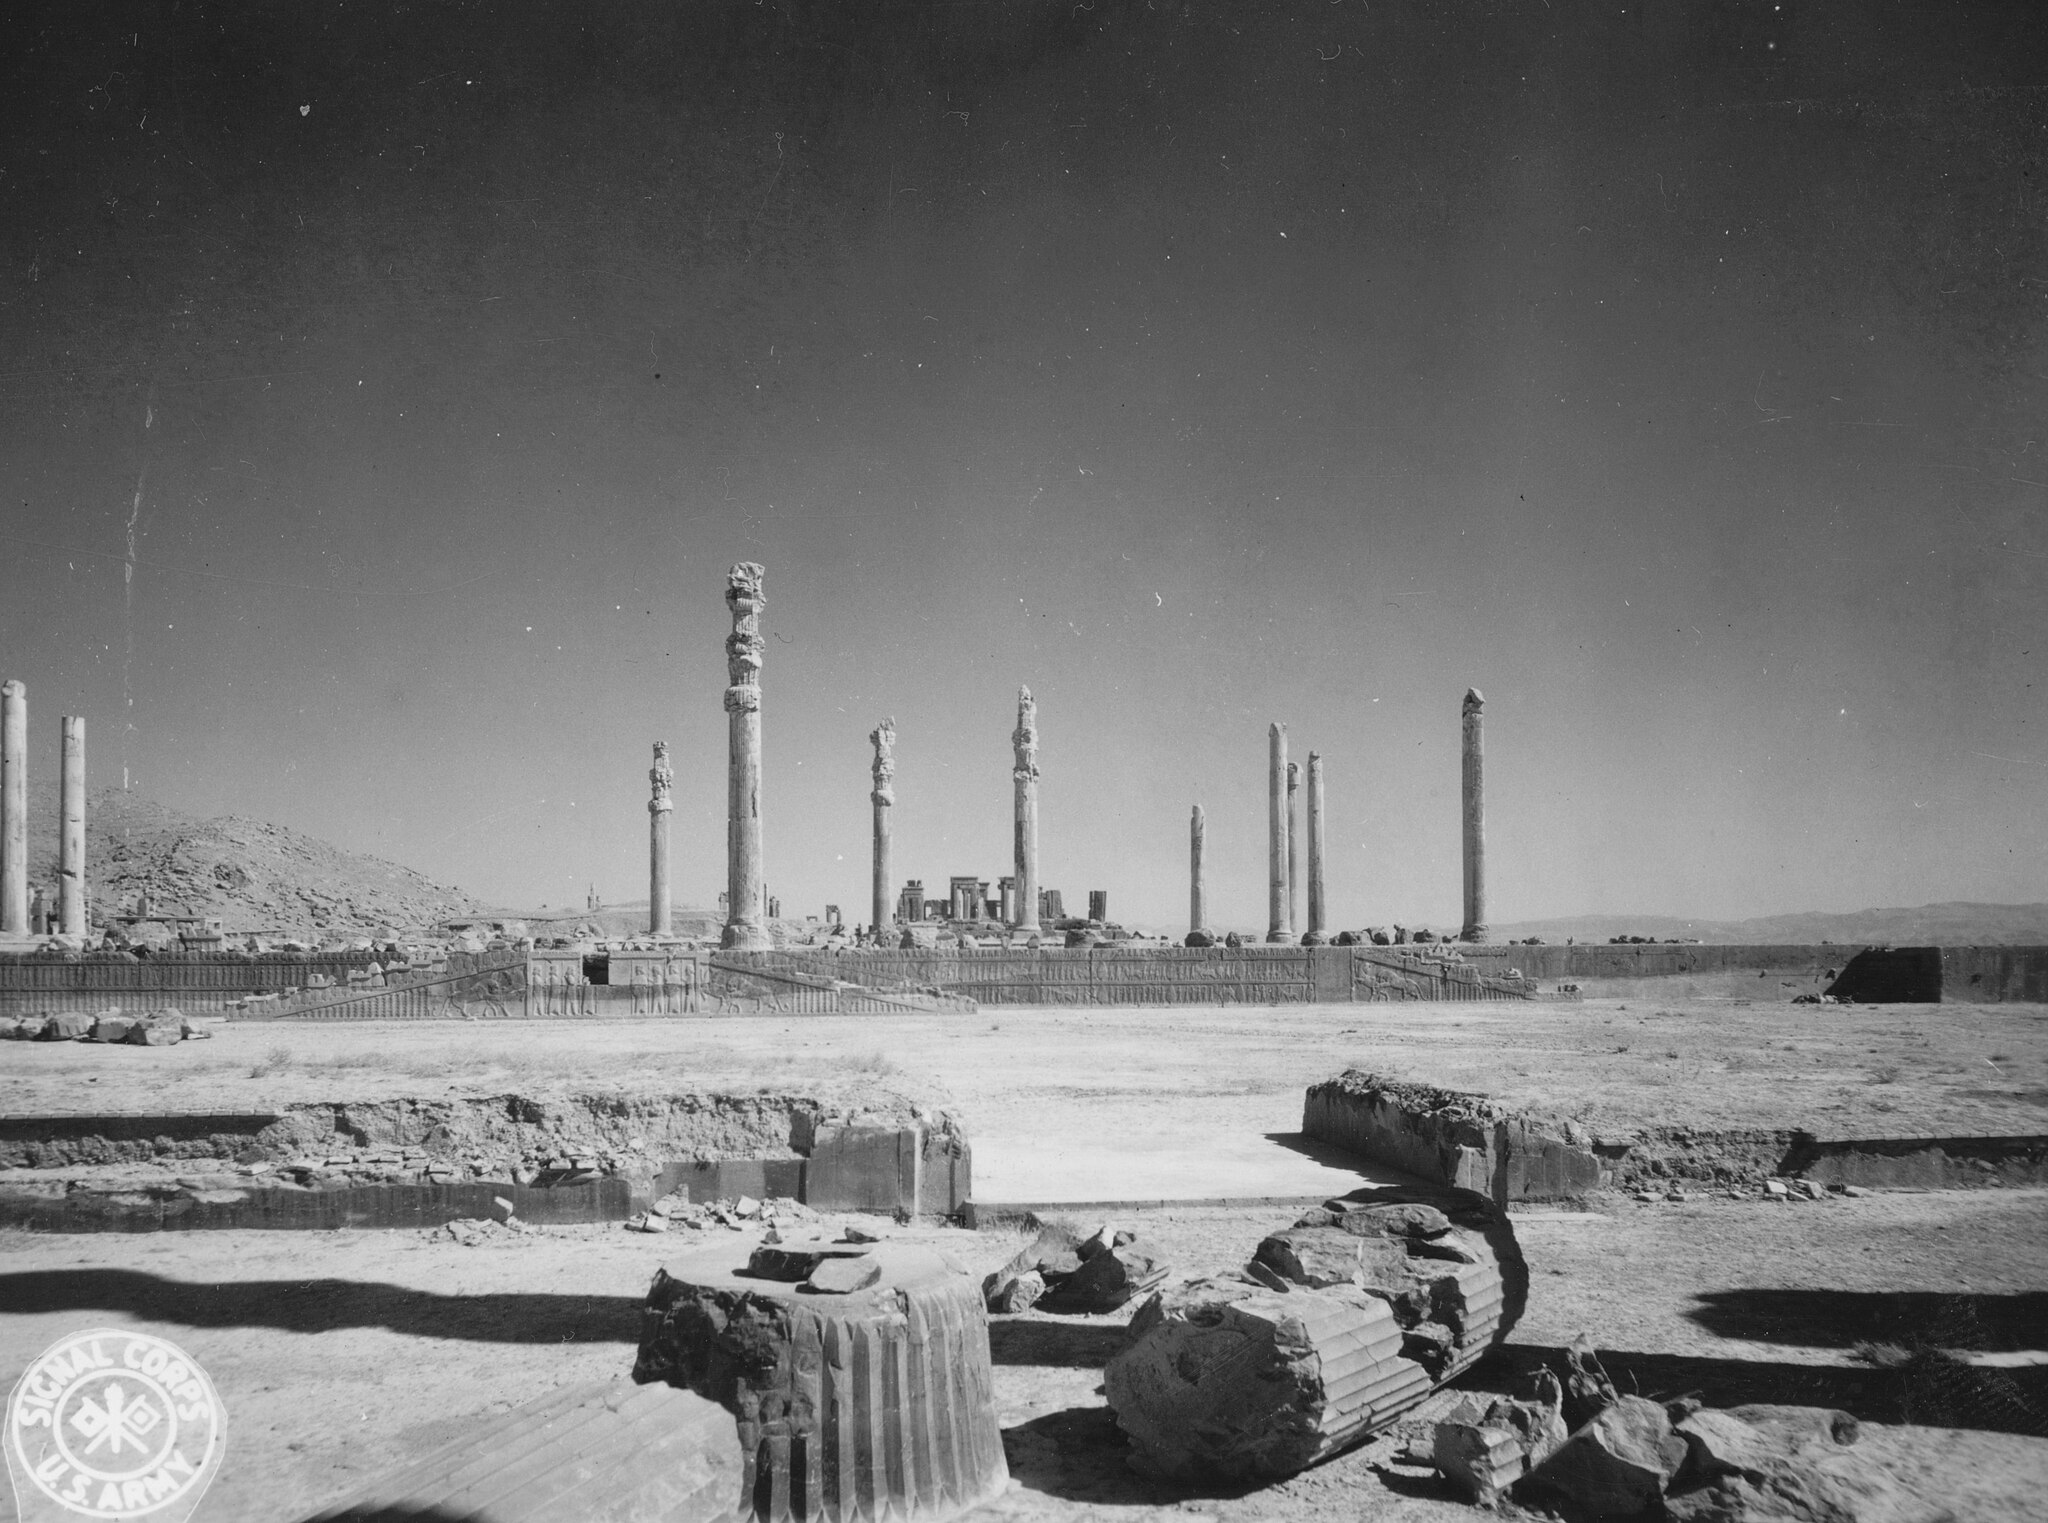
Title: SC 337326 - Persepolis. Hall of Xerxes (or Apadana), (52256469719)
Description: looking south from the Colossi of the Porch of Xerxes. In foreground is base of one of the four columns within the Porch. Opening in the foundation of the Porch (foreground) is southern outlet leading onto Terraco. July, 1945. Photographer: T/5 Covollo
Date: 1945-07-01 00:00
Categories: PD US Army, 1945 in Iran, Apadana of Persepolis, Flickr images reviewed by FlickreviewR 2, Persepolis in the 1940s, United States Army Signal Corps photographs